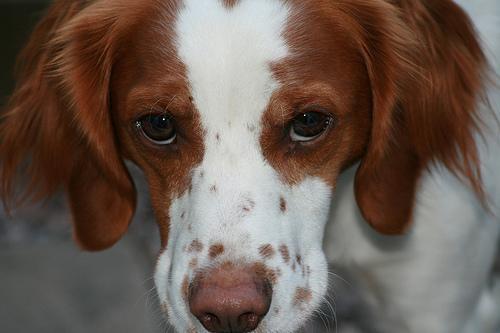
Brittany_spaniel